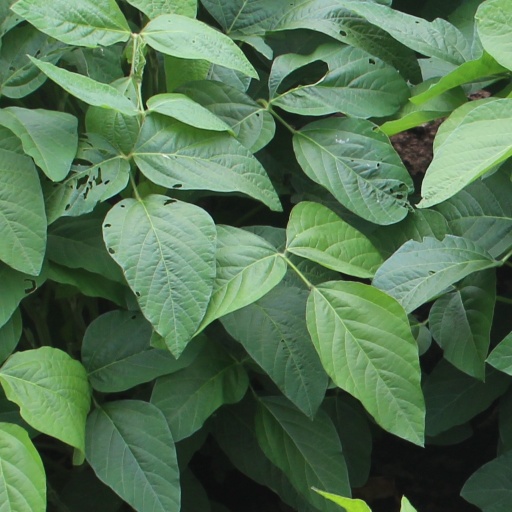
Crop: soybean